Newton disc

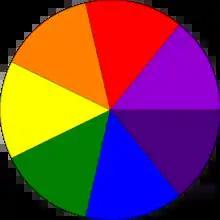
Colour distribution of a Newton disk

The Newton disk, also known as the disappearing color disk, is a well-known physics experiment with a rotating disk with segments in different colors (usually Newton's primary colors: red, orange, yellow, green, blue, indigo, and violet, commonly known by the abbreviation ROYGBIV) appearing as white (or off-white or grey) when it is spun rapidly about its axis.